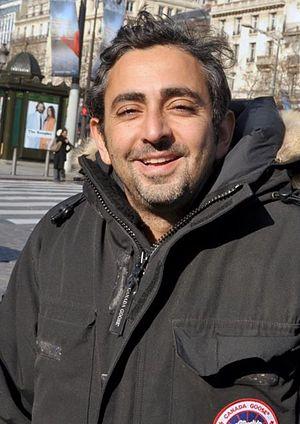
Eric Toledano au déjeuner des nommés des César du cinéma